Ted Åström

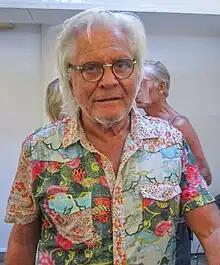
Åström in Stockholm in July 2014.

Ted Bengt Georg Åström (born 28 May 1945) is a Swedish actor. As a student Åström attended the Adolf Fredrik's Music School in Stockholm. He has appeared in more than 20 films and television shows since 1970.